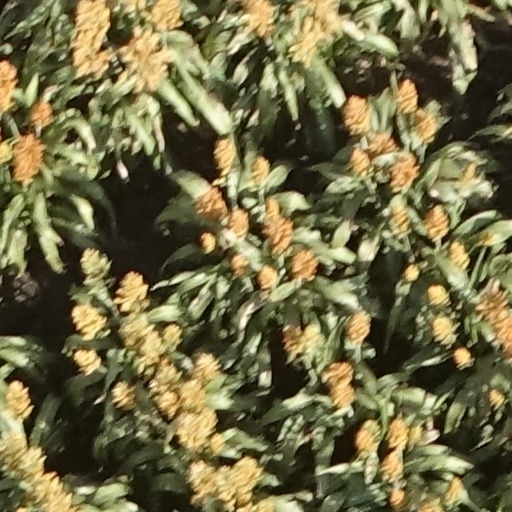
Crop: sorghum